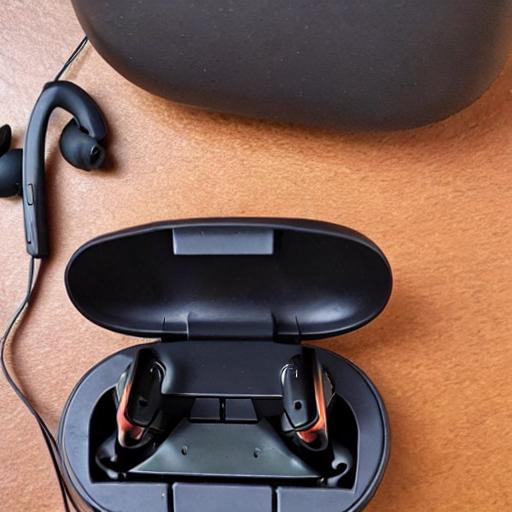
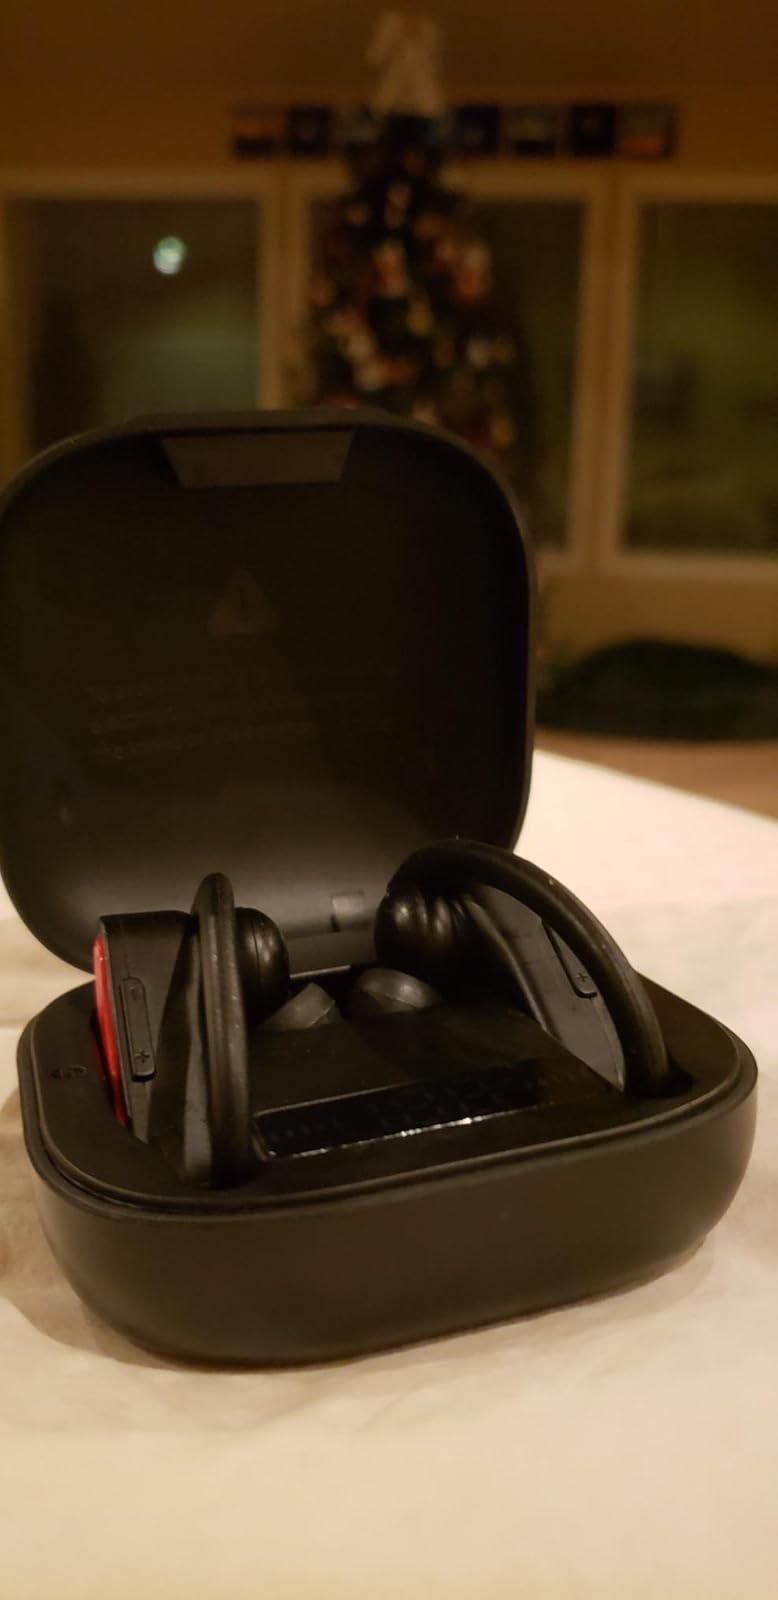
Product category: earbuds
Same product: no